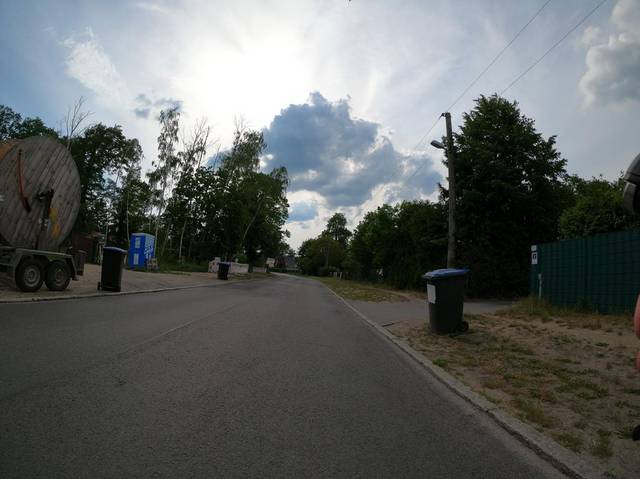
Region: Germany
Coordinates: 52.579, 13.069